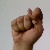
The image shows a hand gesture representing the letter 'T' in Indian Sign Language.